Wikimania

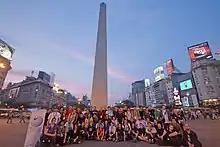
Group photo, 2009

, the fourth Wikimania conference, was held from July 17 to 19, 2008 at the Bibliotheca Alexandrina in Alexandria, Egypt, with 650 attendees from 45 countries. Alexandria was the location of the ancient Library of Alexandria. Three proposed cities were in the running at the end, the other two being Atlanta and Cape Town. Proposals for Karlsruhe, London and Toronto were also submitted, but later withdrew. There was a controversy about the conference, and even a call to boycott Wikimania 2008 because of Egypt's alleged censorship and imprisoning of bloggers during Mubarak's era. Mohamed Ibrahim, a graduate of Alexandria University who worked to bring the conference to Alexandria, told the BBC "I think we have the right to develop and to make freedom of expression on a larger scale." One of his goals was to help grow Arabic Wikipedia which he contributes to since early 2005. An Egyptian cabinet minister spoke at the opening ceremonies on Mubarak's behalf.